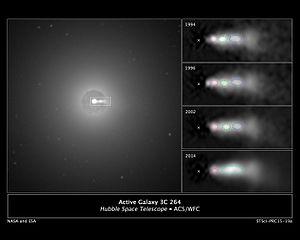
Un jet astrophysique est un phénomène très souvent observé en astronomie, lorsque des nuages de matière se forment le long de l’axe de rotation d’un objet compact. Alors que les jets sont toujours le sujet de recherches en cours pour comprendre leur formation et leur fonctionnement, les deux hypothèses les plus probables de leur origine sont les interactions dynamiques à l’intérieur d’un disque d'accrétion, ou un procédé en lien avec un objet central très dense. Lorsque la matière est éjectée à une vitesse proche de la vitesse de la lumière, ces objets sont appelés « jets relativistes », à cause des effets importants de la relativité restreinte. Les plus grands jets sont ceux qui proviennent des trous noirs dans les galaxies actives telles que les quasars ou les radiogalaxies. D'autres systèmes peuvent également abriter des jets tels que les étoiles variables cataclysmiques, les binaires X et les étoiles variables de type T Tauri. Les objets de Herbig-Haro sont générés par les interactions des jets dans le milieu interstellaire. Les jets bipolaires ou jets peuvent aussi être liés aux proto-étoiles, ou aux étoiles évoluées appelées protonébuleuses planétaires.